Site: brandenburg
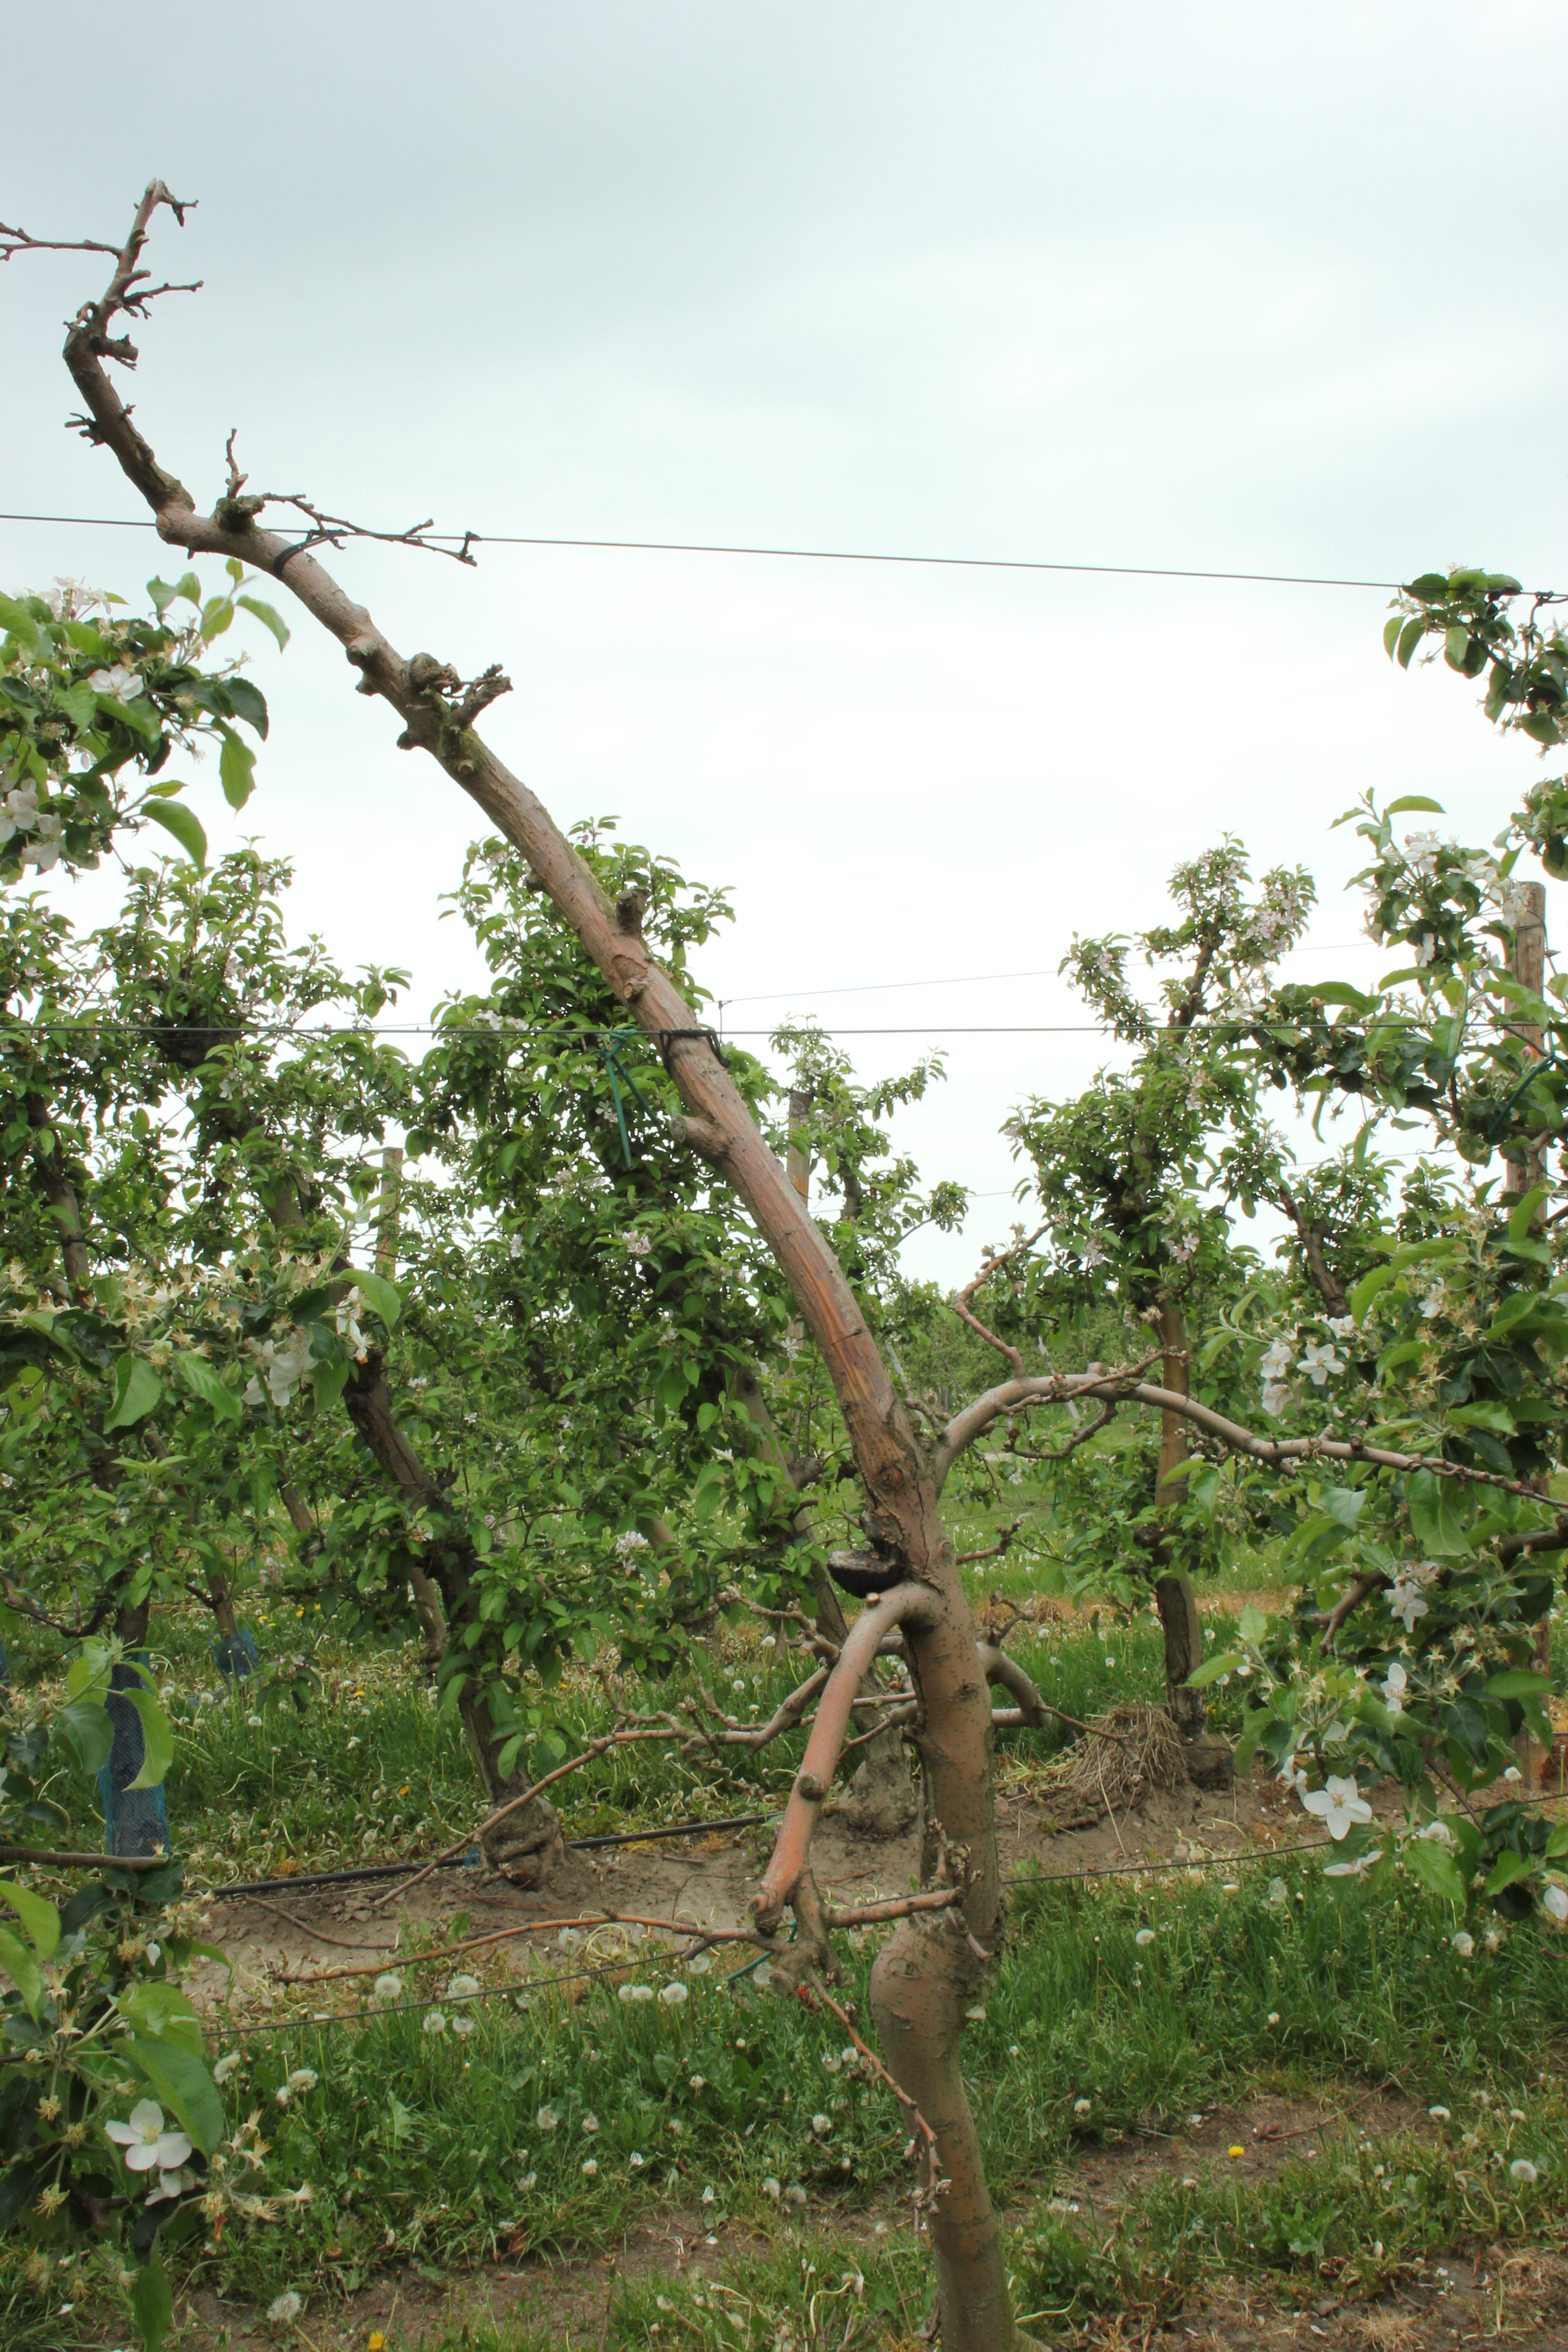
Growth stage (BBCH 67): Flowering